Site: brandenburg
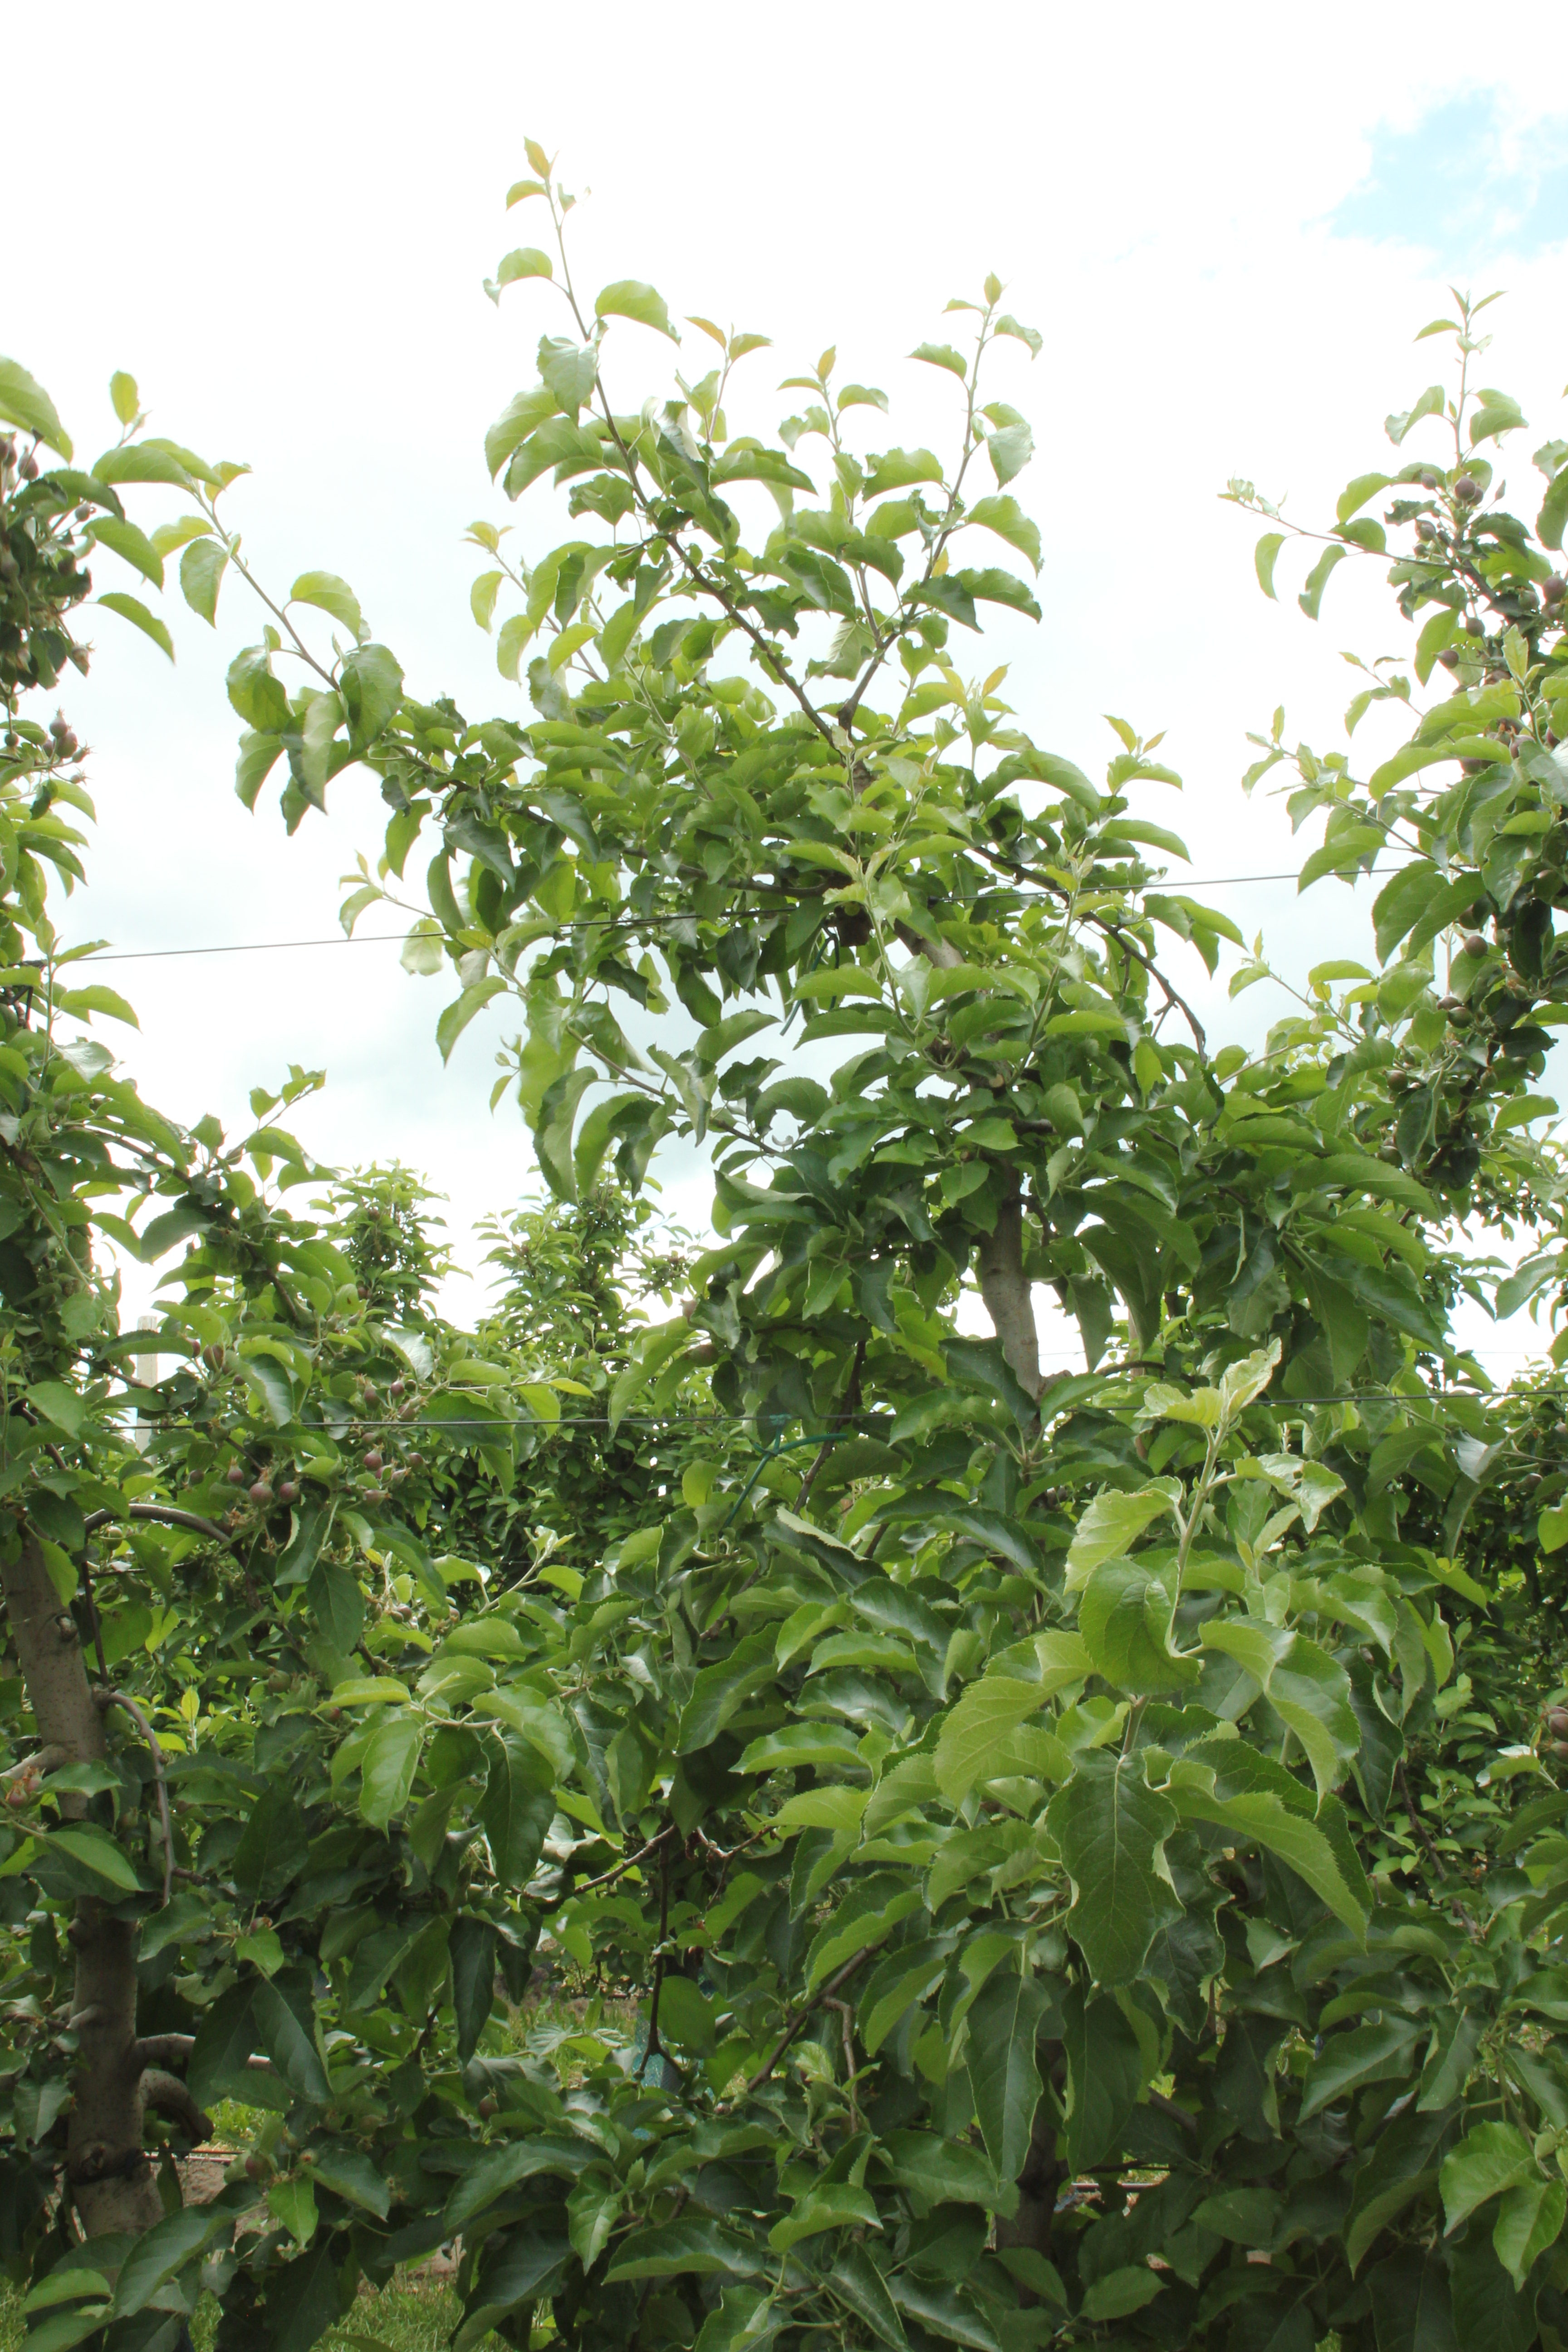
Growth stage (BBCH 72): Development of fruit